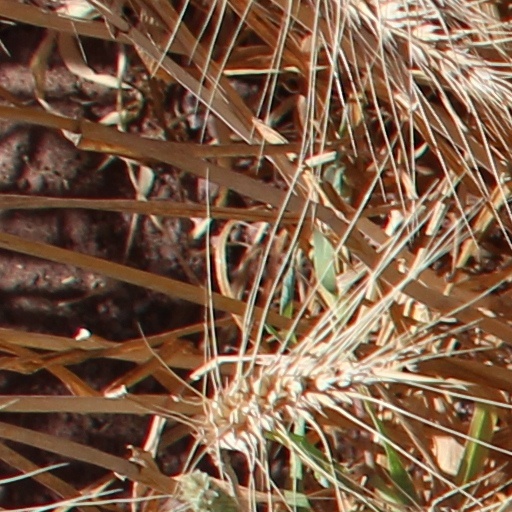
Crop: wheat